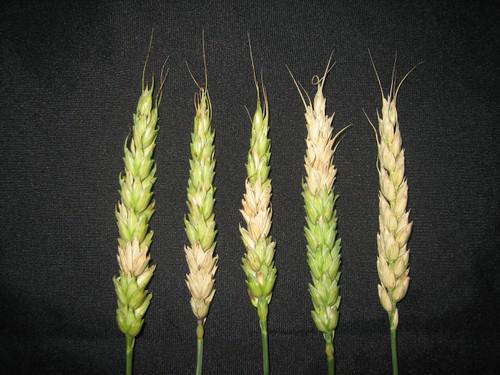
Plant: Wheat
Disease: wheat head scab